Walter Krupinski

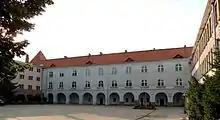
Courtyard "Lyceum Hosianum", today a vocational school

When the naval branch of Hitler Youth in Braunsberg was founded in 1936, Krupinski joined the organization. There, he received nautical training and went on cruises, making him eligible for a nautical patent. That year, he also met Ilse Hartung, a doctor’s daughter, at a dance class whom he married in 1944. On 21 March 1939, Krupinski graduated with his "Abitur" (diploma) from the Lyceum Hosianum in Braunsberg. On 1 April 1939, Krupinski started his compulsory "Reichsarbeitsdienst" (Reich Labour Service) in Freystadt, present-day Kisielice.